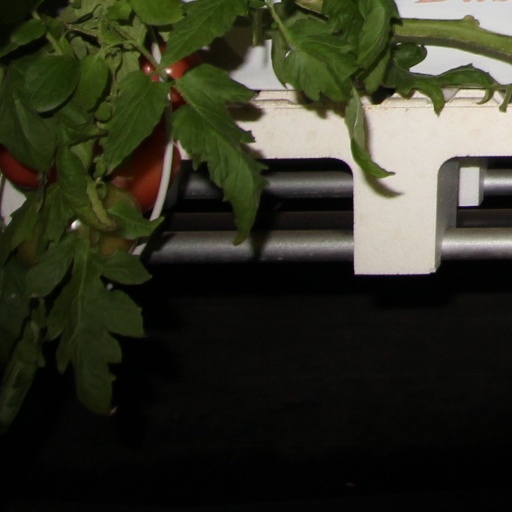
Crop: tomato